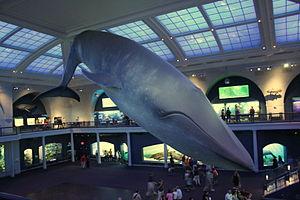
La baleine bleue, appelée aussi rorqual bleu, est une espèce de cétacés de la famille des Balaenopteridae. Pouvant dépasser 30 mètres de longueur et 170 tonnes, c'est le plus gros animal vivant à notre époque et dans l'état actuel des connaissances, le plus gros ayant vécu sur Terre.